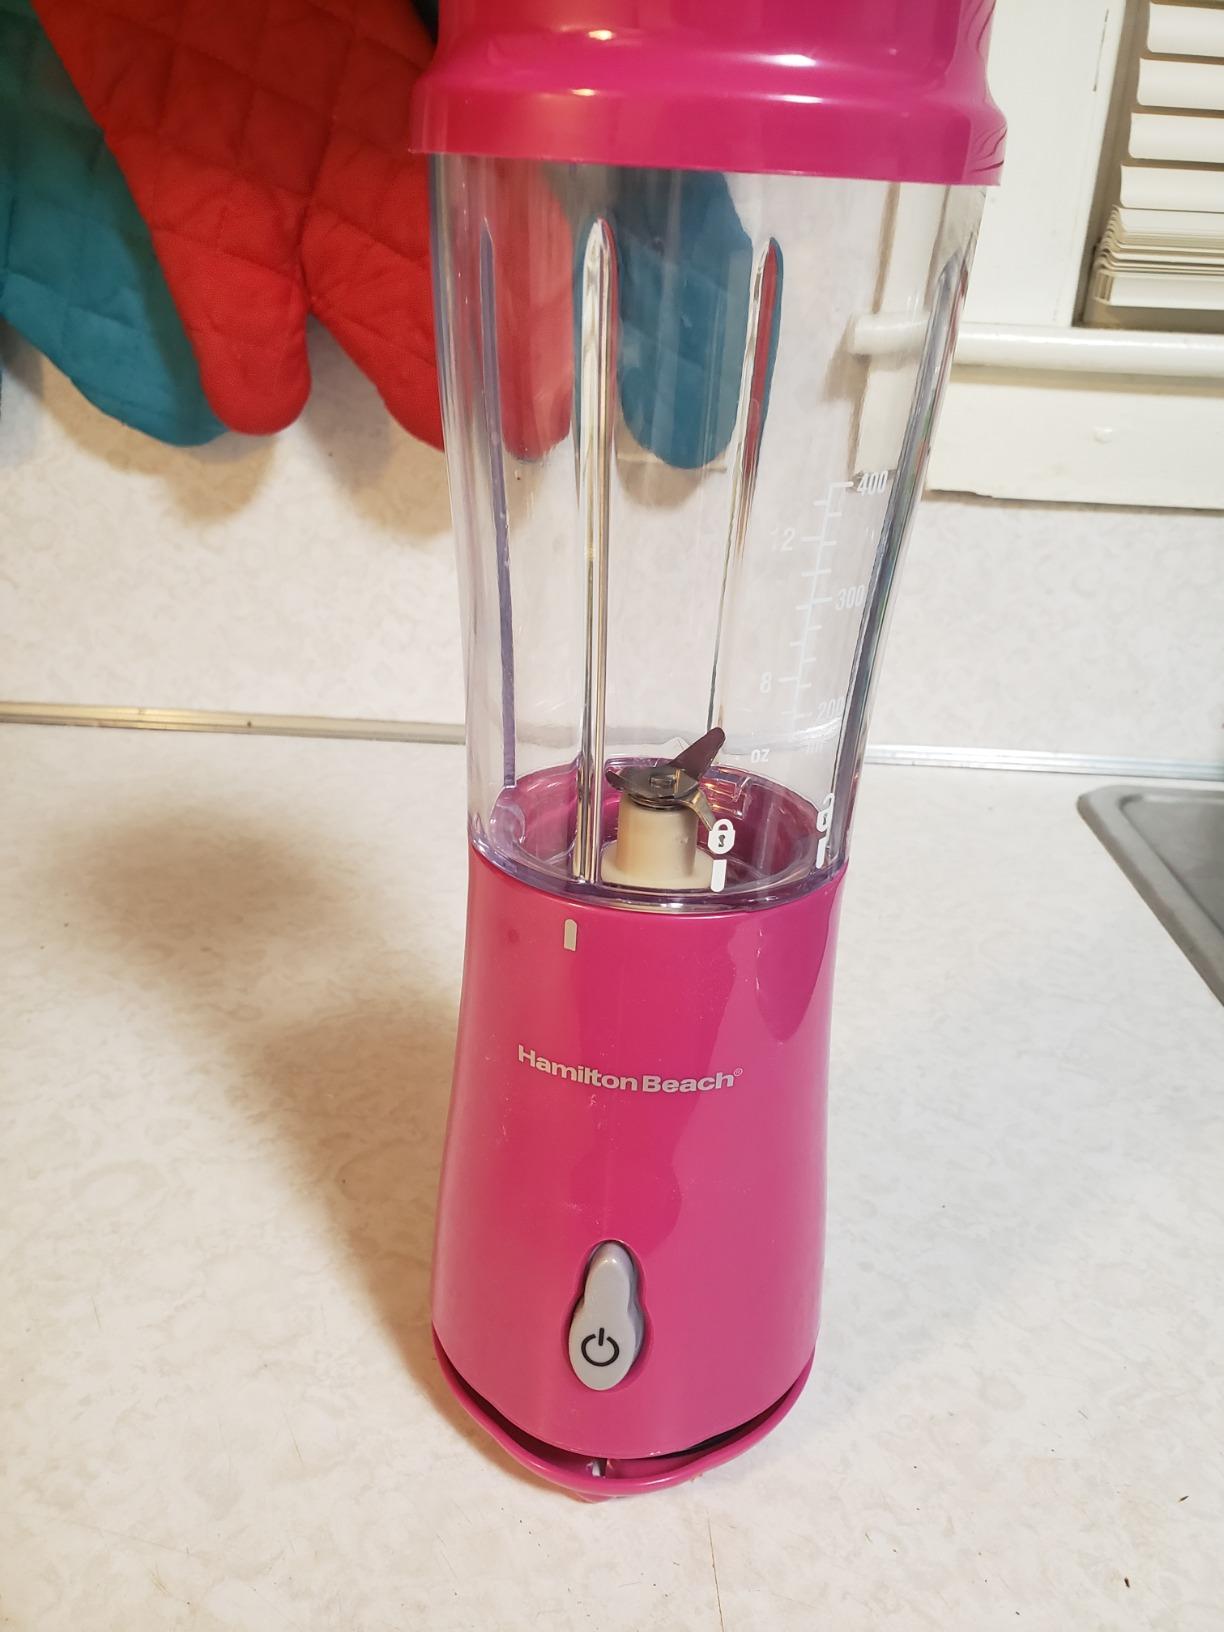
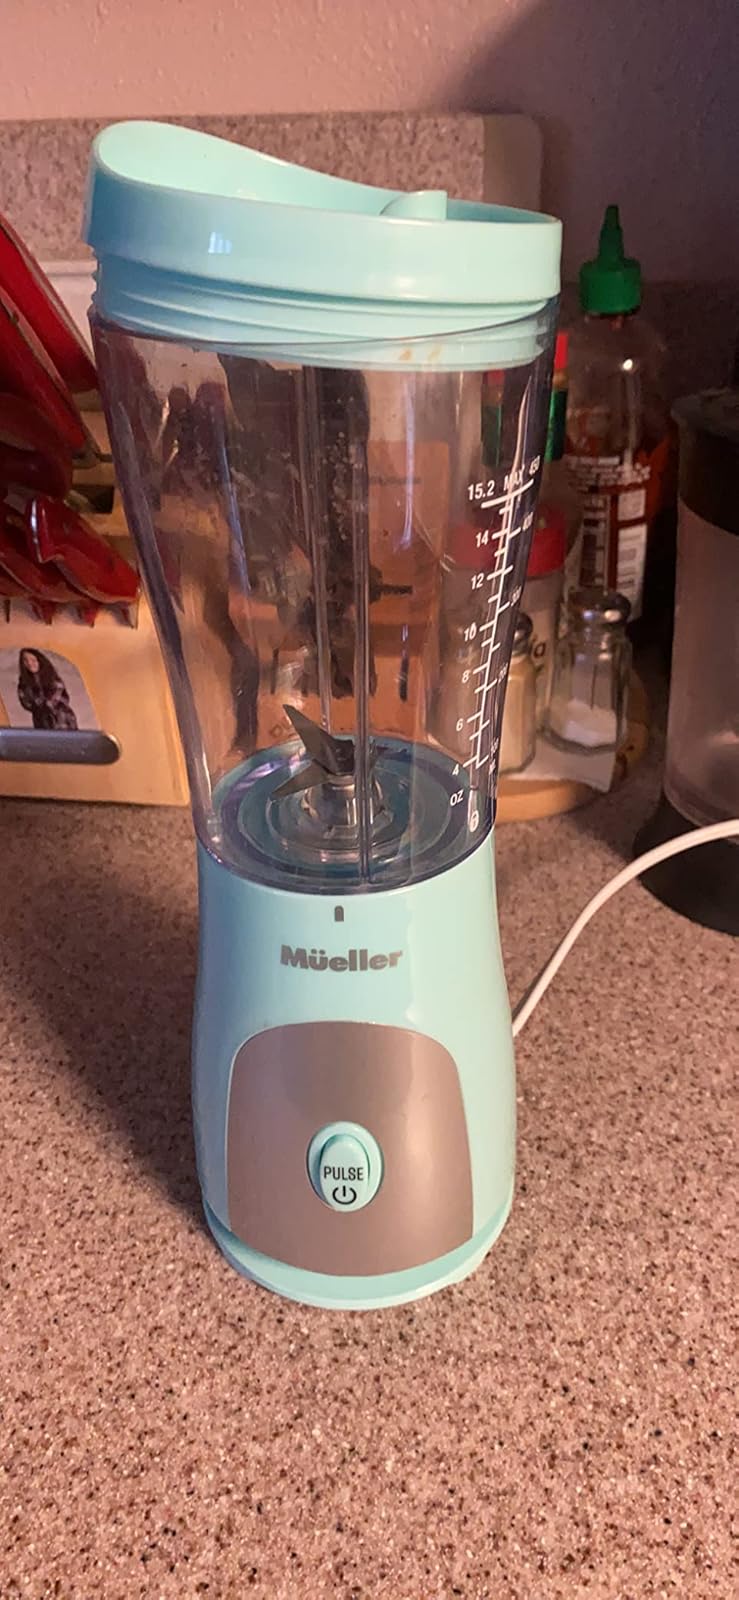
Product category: items_blender
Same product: no